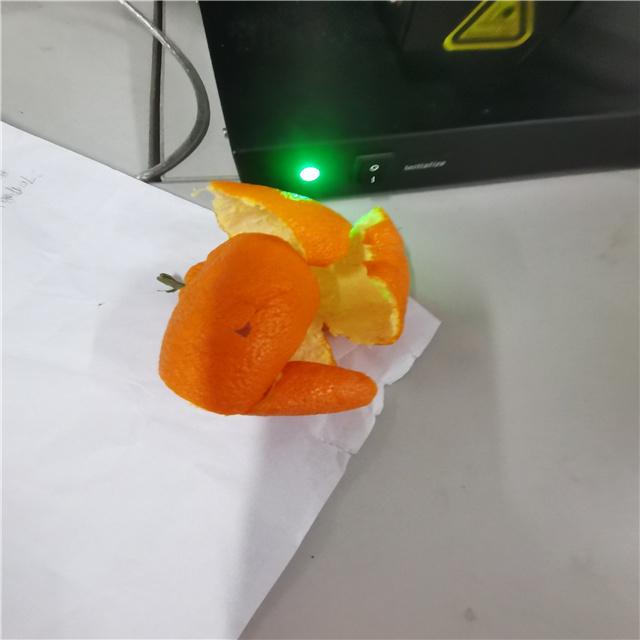
Label: peels